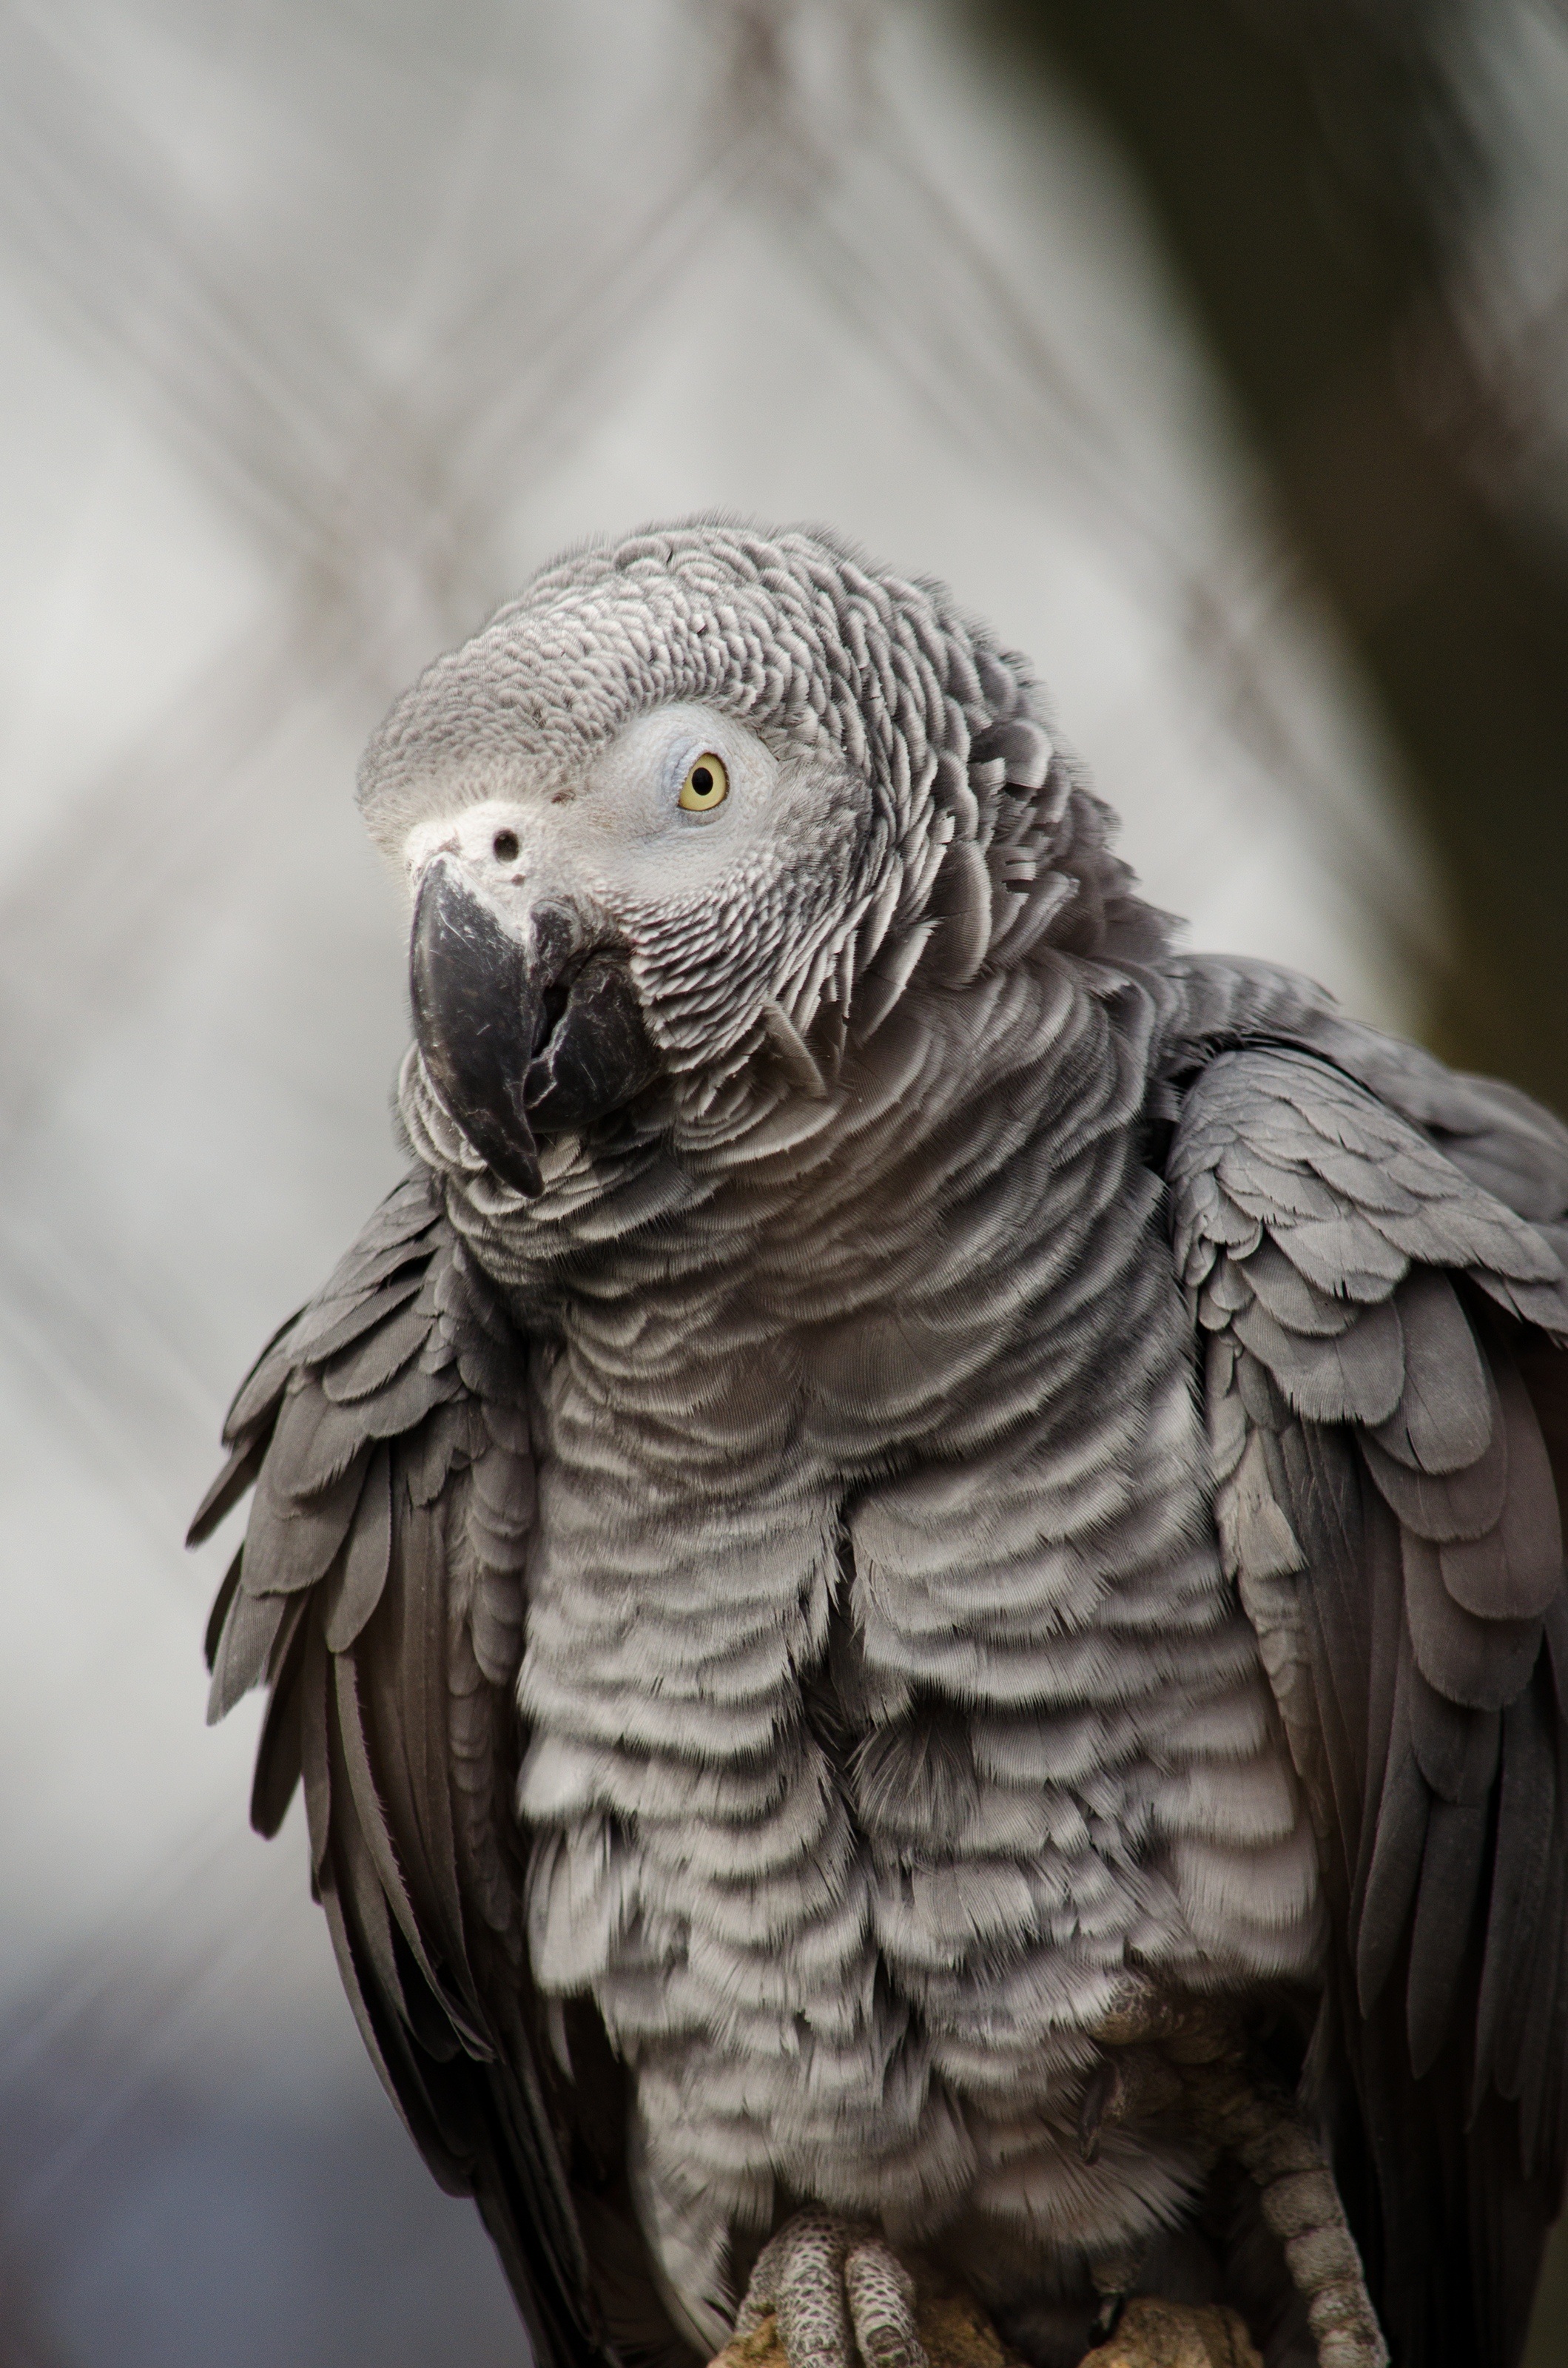
bird, wing, wildlife, beak, fauna, bird of prey, vertebrate, parrot, african grey parrot